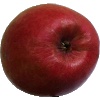
Label: Apple Crimson Snow 1